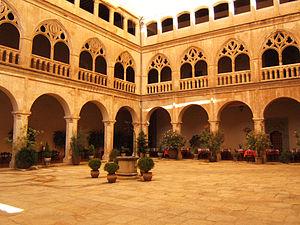
La Vierge de Guadalupe ou Notre-Dame de Guadalupe est une invocation mariale dont le sanctuaire est situé dans la ville de Guadalupe, où la Vierge est vénérée depuis le XIVᵉ siècle. La Vierge est la patronne de la ville et de l’Estrémadure depuis 1907. Elle fait partie des sept patronnes des Communautés Autonomes d'Espagne. Sa fête est célébrée le 8 septembre.
Le monastère royal de Santa María de Guadalupe est un édifice monastique situé à Guadalupe, dans la province de Cáceres de la communauté autonome d'Estrémadure en Espagne. Il fut le plus important monastère du pays pendant plus de quatre siècles, les pèlerins y vénérant la Vierge de Guadalupe. Il est inscrit sur la liste de l’UNESCO du patrimoine mondial.